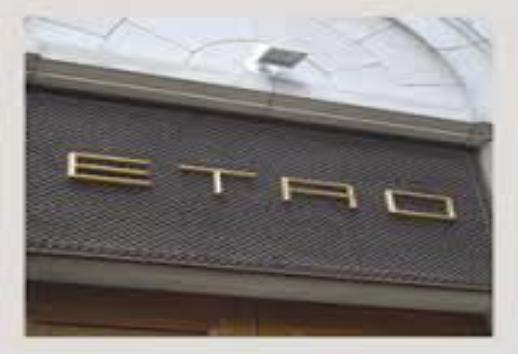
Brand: Etro
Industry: Clothes